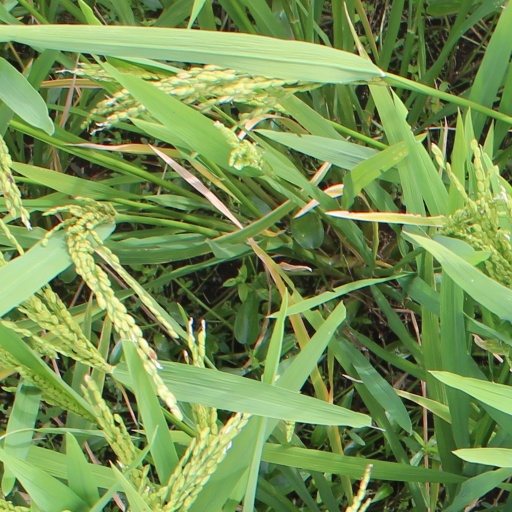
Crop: rice